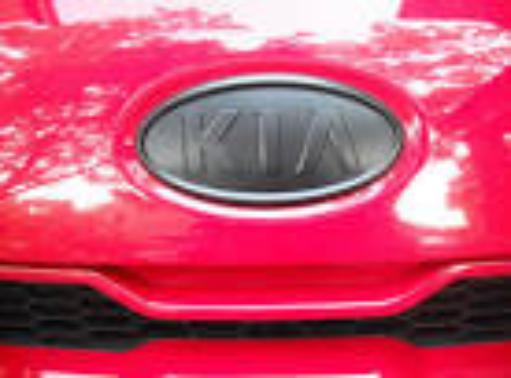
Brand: kia da
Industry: Transportation